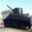
Label: tank